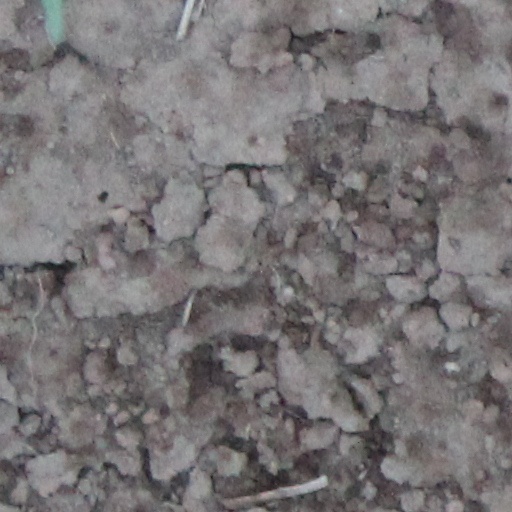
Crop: wheat